Descanso Gardens

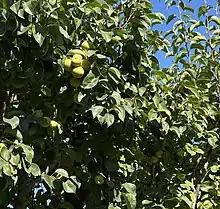
Pear tree, Descanso Gardens

The first Spanish governor of California deeded this land as part of a vast 36,000-acre rancho to Corporal José María Verdugo in 1784 for his loyal service. The property remained in the Verdugo family until 1869.